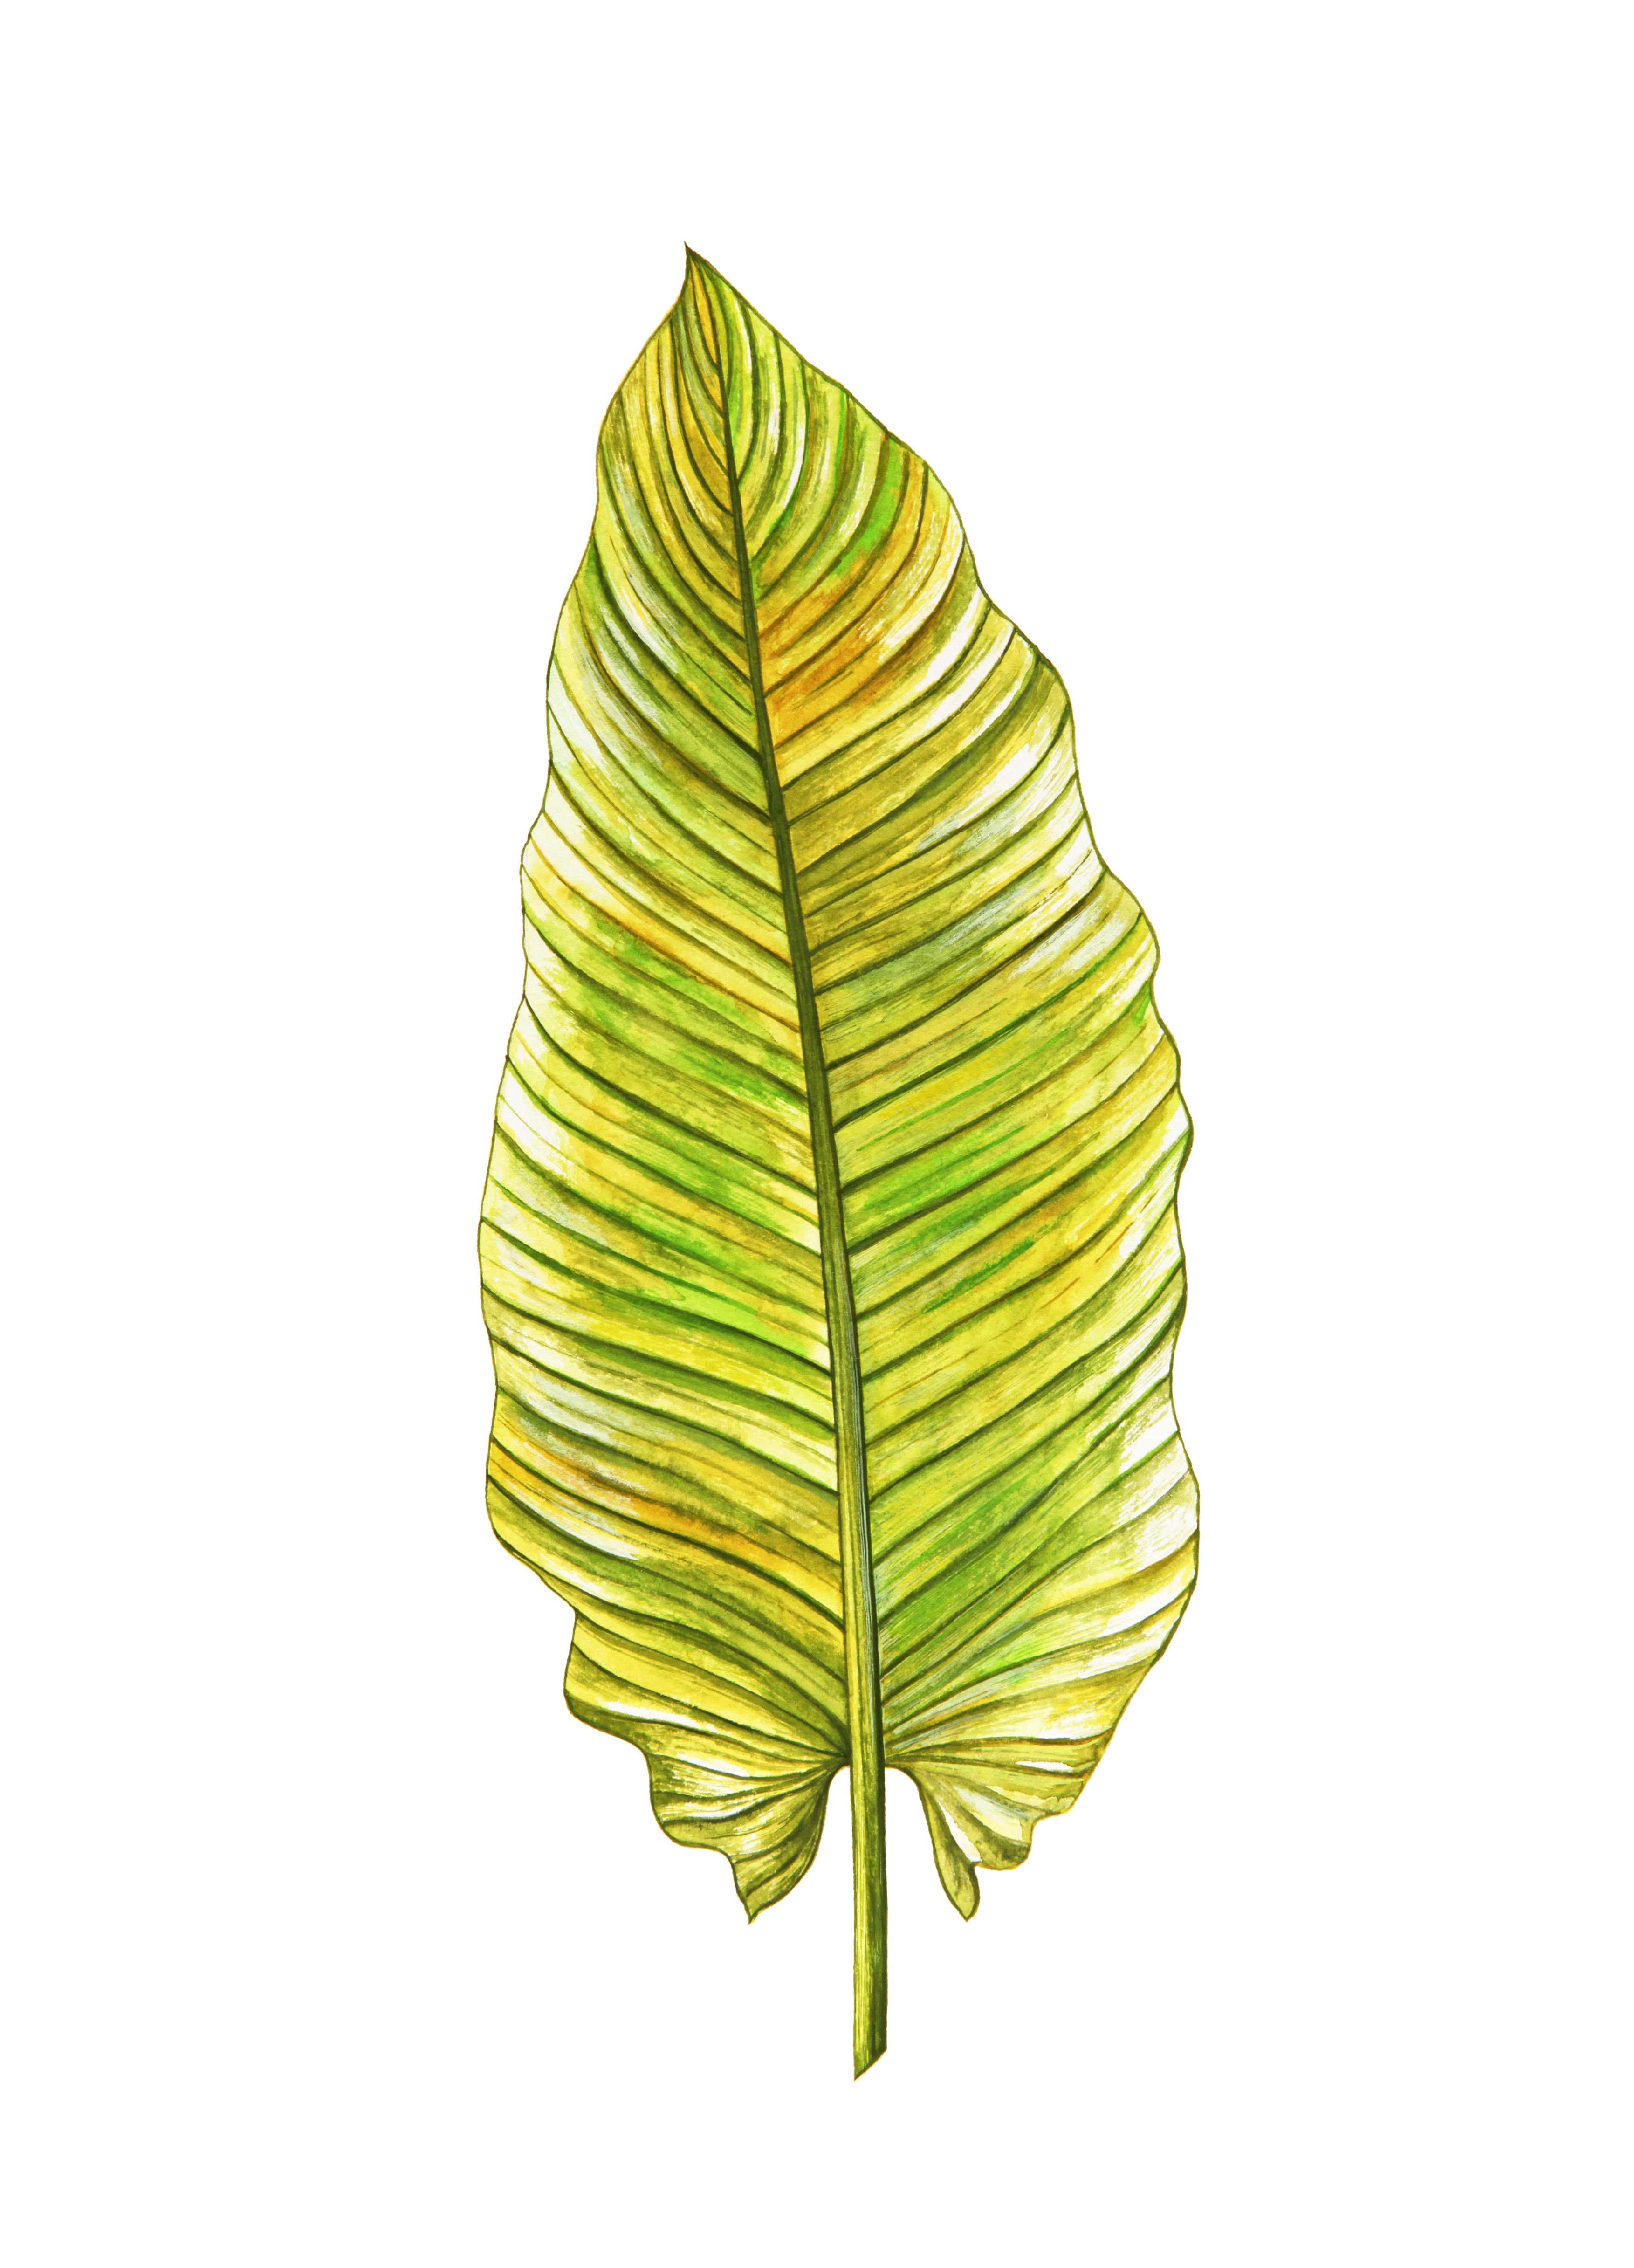
tropical, green yellow, green, yellow, leaf, botanical, artistic, creative, nature, art, painting, illustration, watercolors, watercolor, watercolour, paintings, illustrations, isolated, on, white, plant, botany, tree, flower, beech, vascular plant